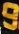
Number: 9